Good Brothers (professional wrestling)

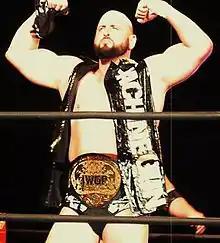
Karl Anderson as one half of the IWGP Tag Team Champions

In the midst of rumors they were leaving NJPW, Anderson and Gallows received a rematch for the IWGP Tag Team Championship, but were again defeated by Makabe and Honma on February 14 at The New Beginning in Niigata. Anderson and Gallows wrestled their final NJPW match on February 20 at , where they teamed with their Bullet Club stablemates Bad Luck Fale and Tama Tonga in an eight-man tag team match, where they were defeated by Bobby Fish, Hirooki Goto, Katsuyori Shibata and Kyle O'Reilly.